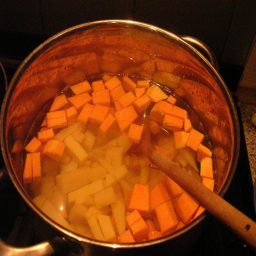
Some food that is being put on a stove.
A pot on the stove with carrots and water.
The carrots and potatoes are in the pot of water.
A pan has some square vegetables in it.
An abundance of cubed carrots in a pot of water with a wooden spoon.